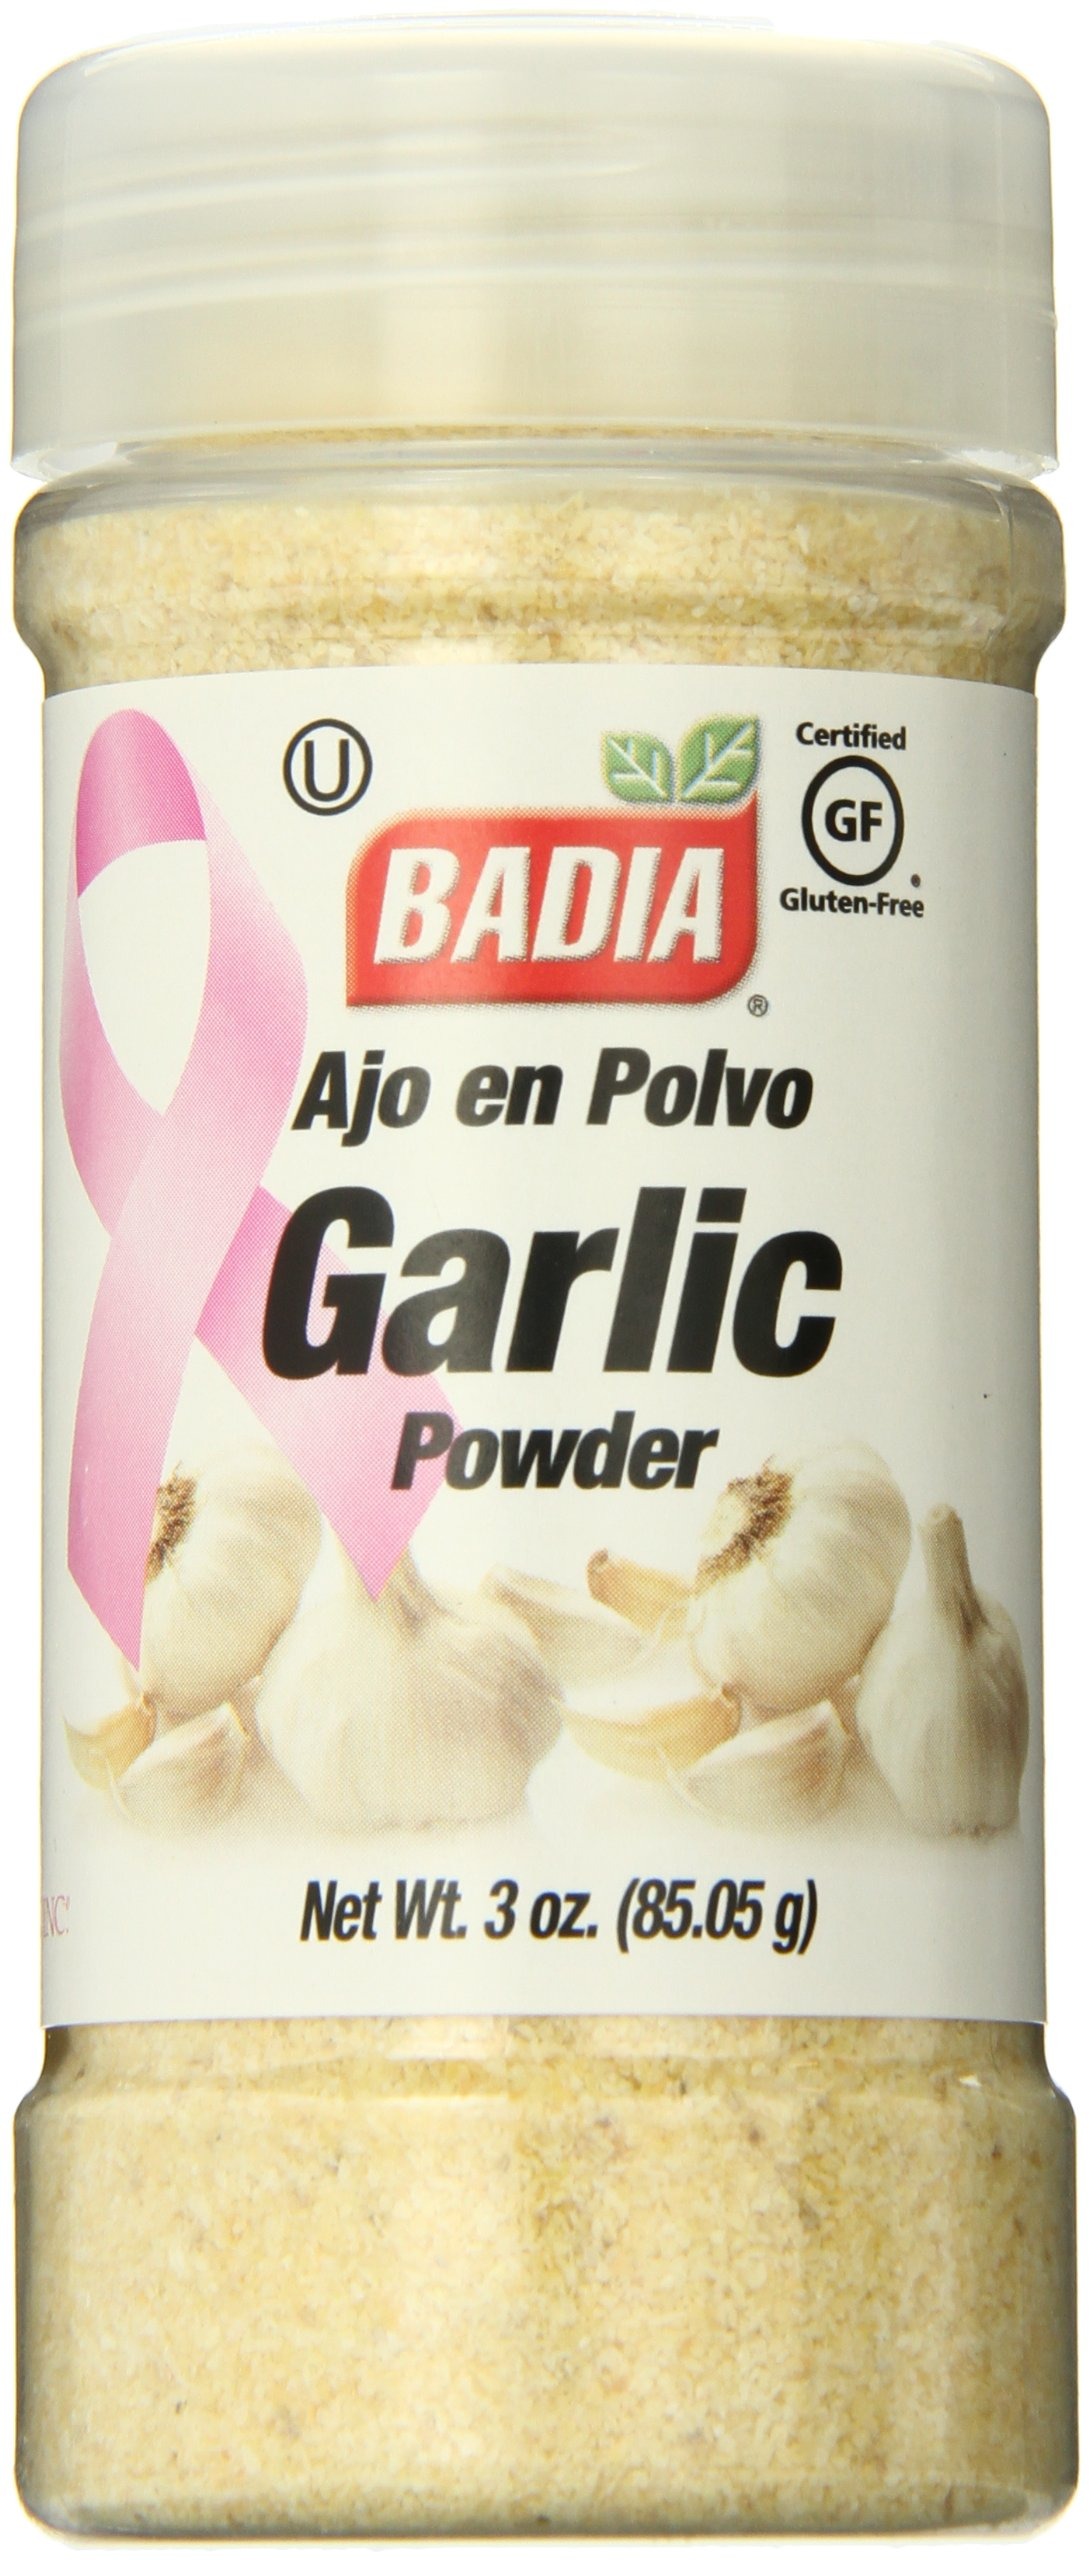
Item Name: Badia Garlic Powder, 3-Ounce (Pack of 12)
Value: 36.0
Unit: Ounce

Price: 3.24